Mutiny on the Bounty

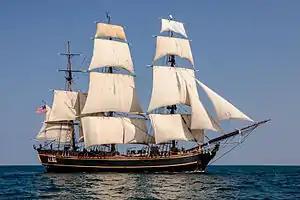
A 1960 reconstruction of

His Majesty's Armed Vessel (HMAV) "Bounty", or HMS "Bounty", was built in 1784 at the Blaydes shipyard in Hull, Yorkshire, as a collier named "Bethia". It was renamed after being purchased by the Royal Navy for £1,950 in May 1787. It was three-masted, long overall and across at its widest point, and registered at 230 tons burthen. Its armament was four short four-pounder carriage guns and ten half-pounder swivel guns, supplemented by small arms such as muskets. As it was rated by the Admiralty as a cutter, the smallest category of warship, its commander would be a lieutenant rather than a post-captain and would be the only commissioned officer on board. Nor did a cutter warrant the usual detachment of Royal Marines that naval commanders could use to enforce their authority.